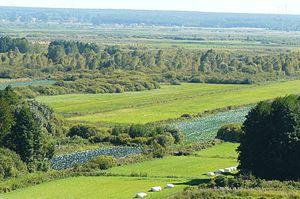
La province de Posnanie est une province du royaume de Prusse. Sa capitale était Posen. Elle remplace le grand-duché de Posen en 1848.